2012 Australian Grand Prix

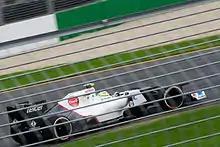
Sergio Pérez was the only driver to attempt a one-stop strategy; he finished eighth, having started from the back of the grid.

Jenson Button went on to win the race, his third at the Albert Park Circuit in four years. Vettel crossed the line second, two seconds behind Button, while Hamilton held Webber off long enough to finish third. Webber crossed the line fourth, his best result at his home Grand Prix. Maldonado's accident meant that Fernando Alonso finished the race a lonely fifth, with Kamui Kobayashi scoring eight points for sixth place.